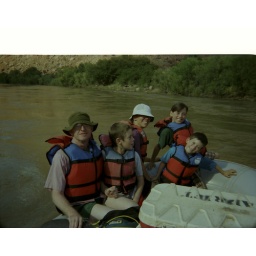
white water rafting on the Colorado near Arches